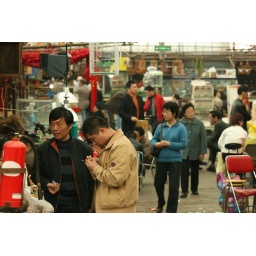
A busy bird, flower and insect market in Shanghai.